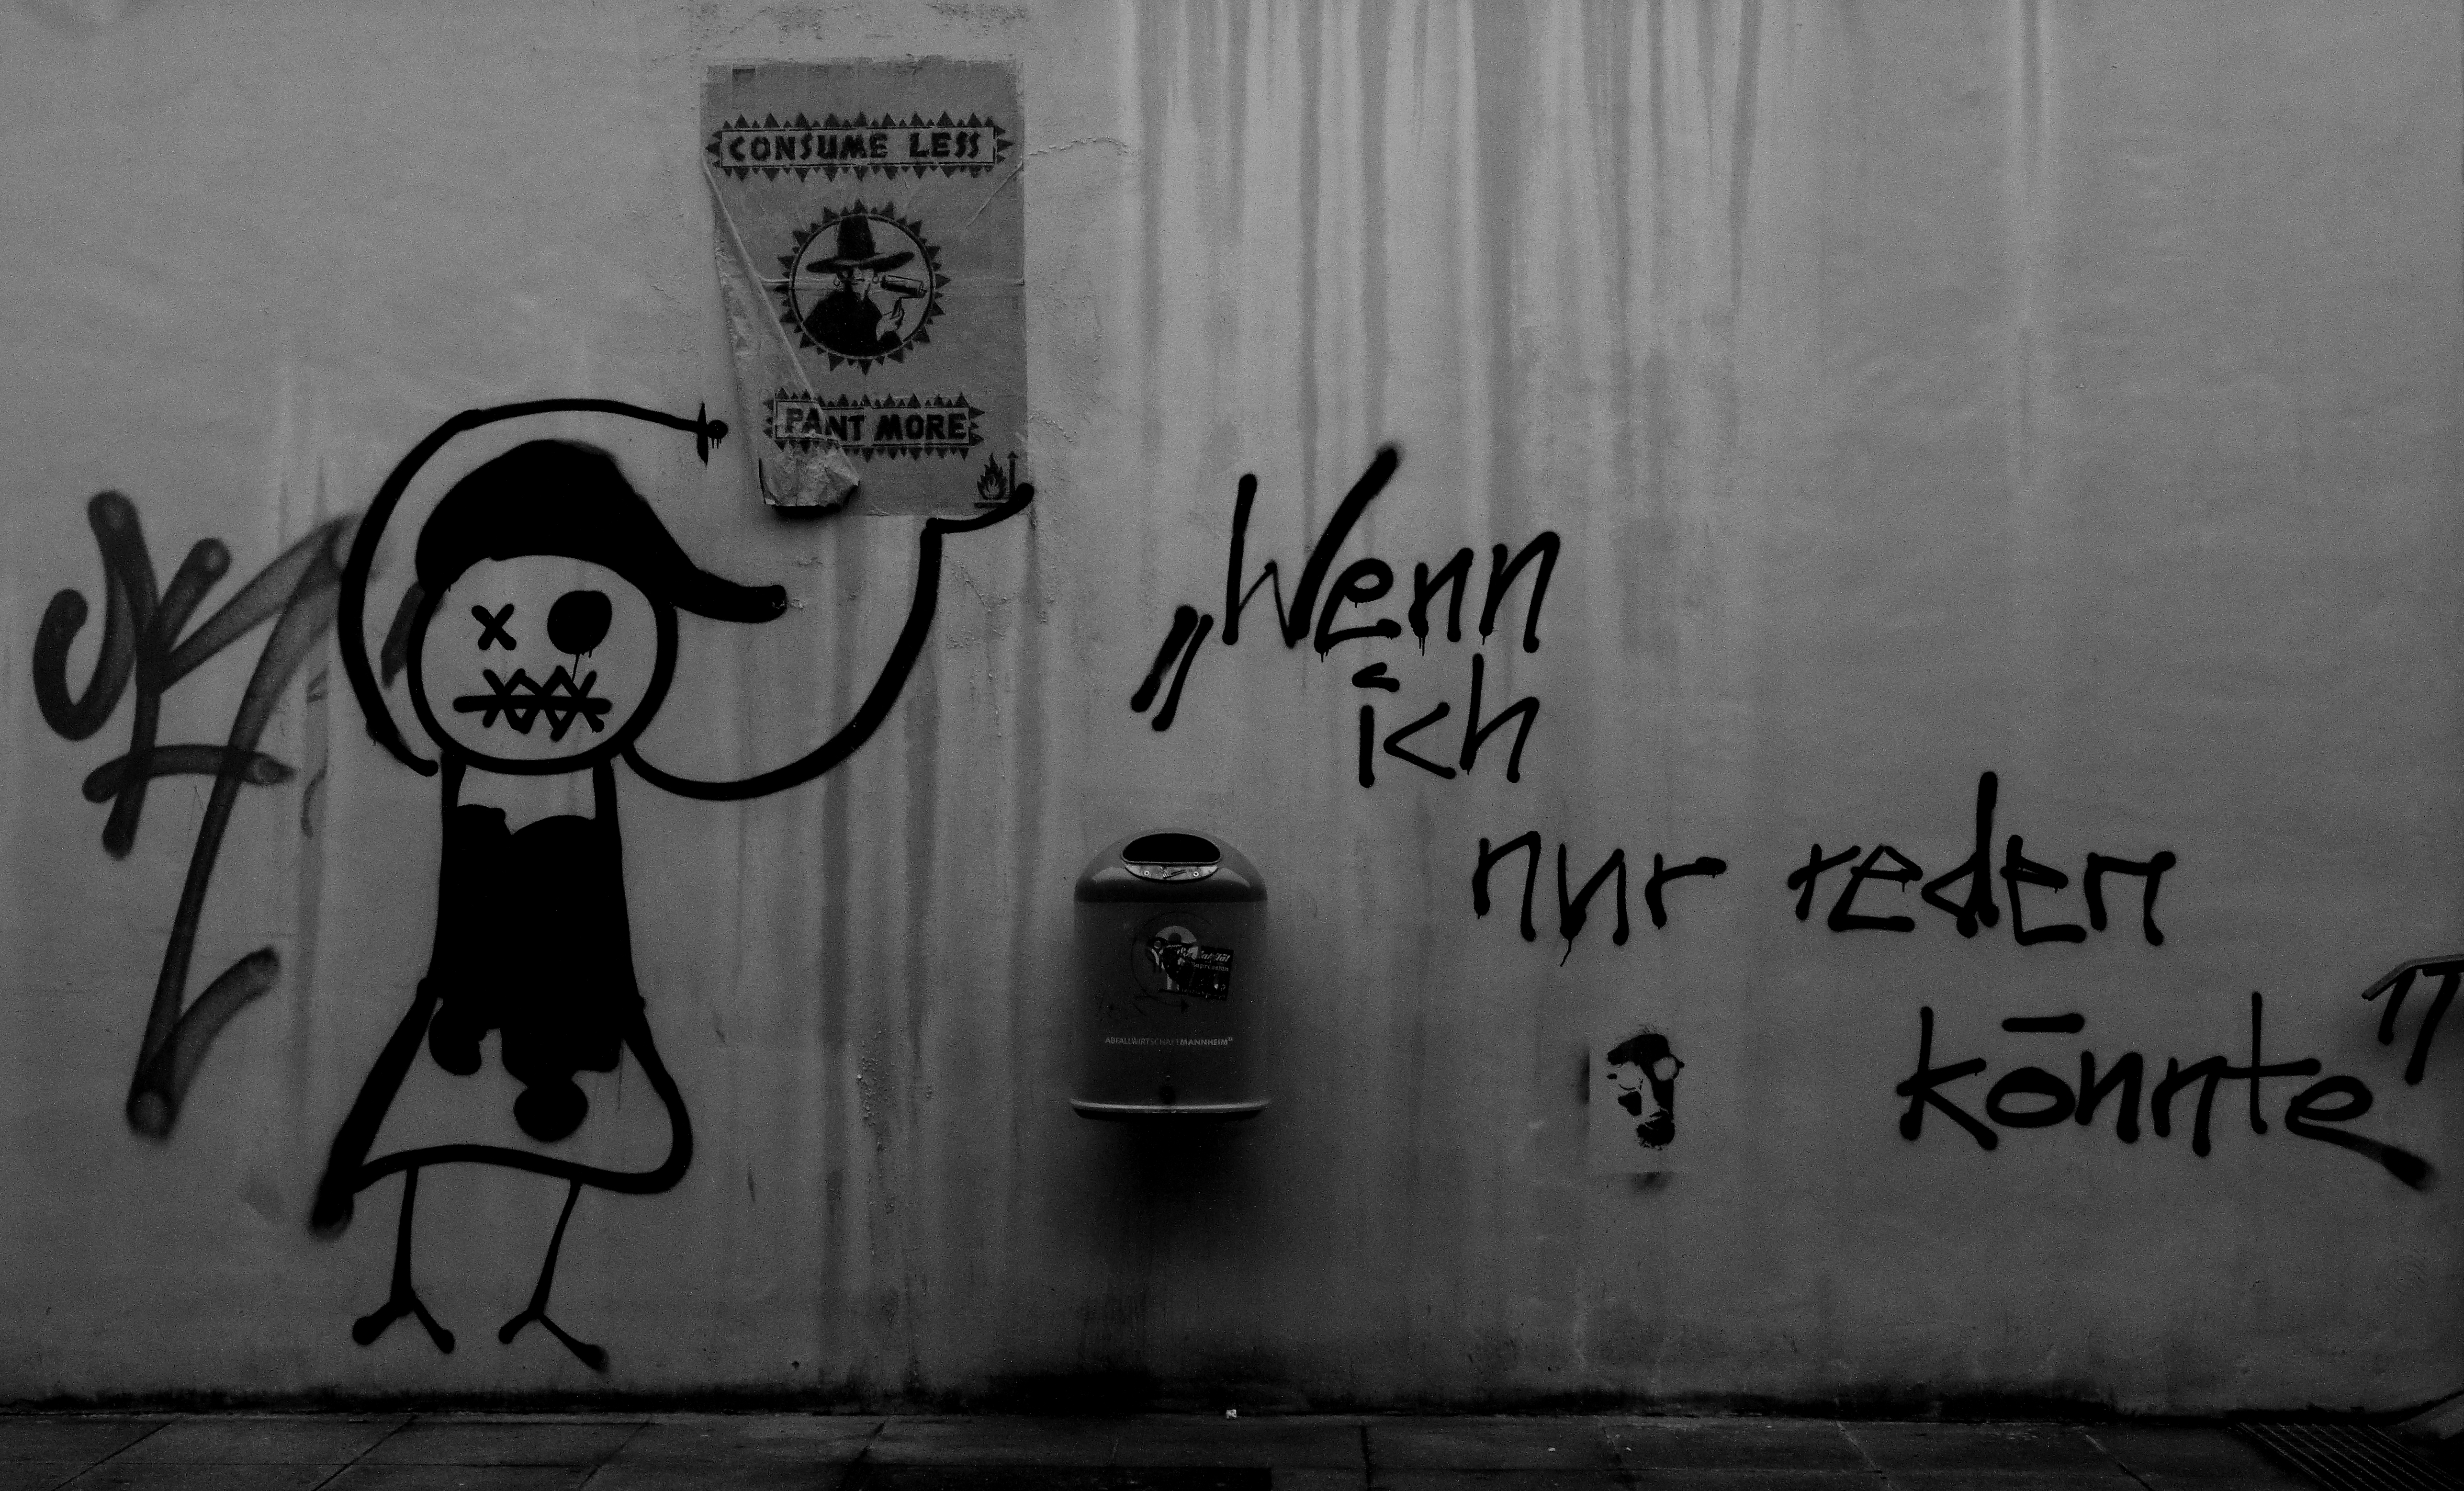
black and white, white, wall, darkness, black, monochrome, font, bw, blackandwhite, blackwhite, art, germany, alemania, allemagne, sw, schwarzweiss, schwarzweis, emotion, germania, mannheim, kurpfalz, badenwurtemberg, schwarzweissfotografie, schwarzweisfotografie, graffitti, badenw rttemberg, monochrome photography